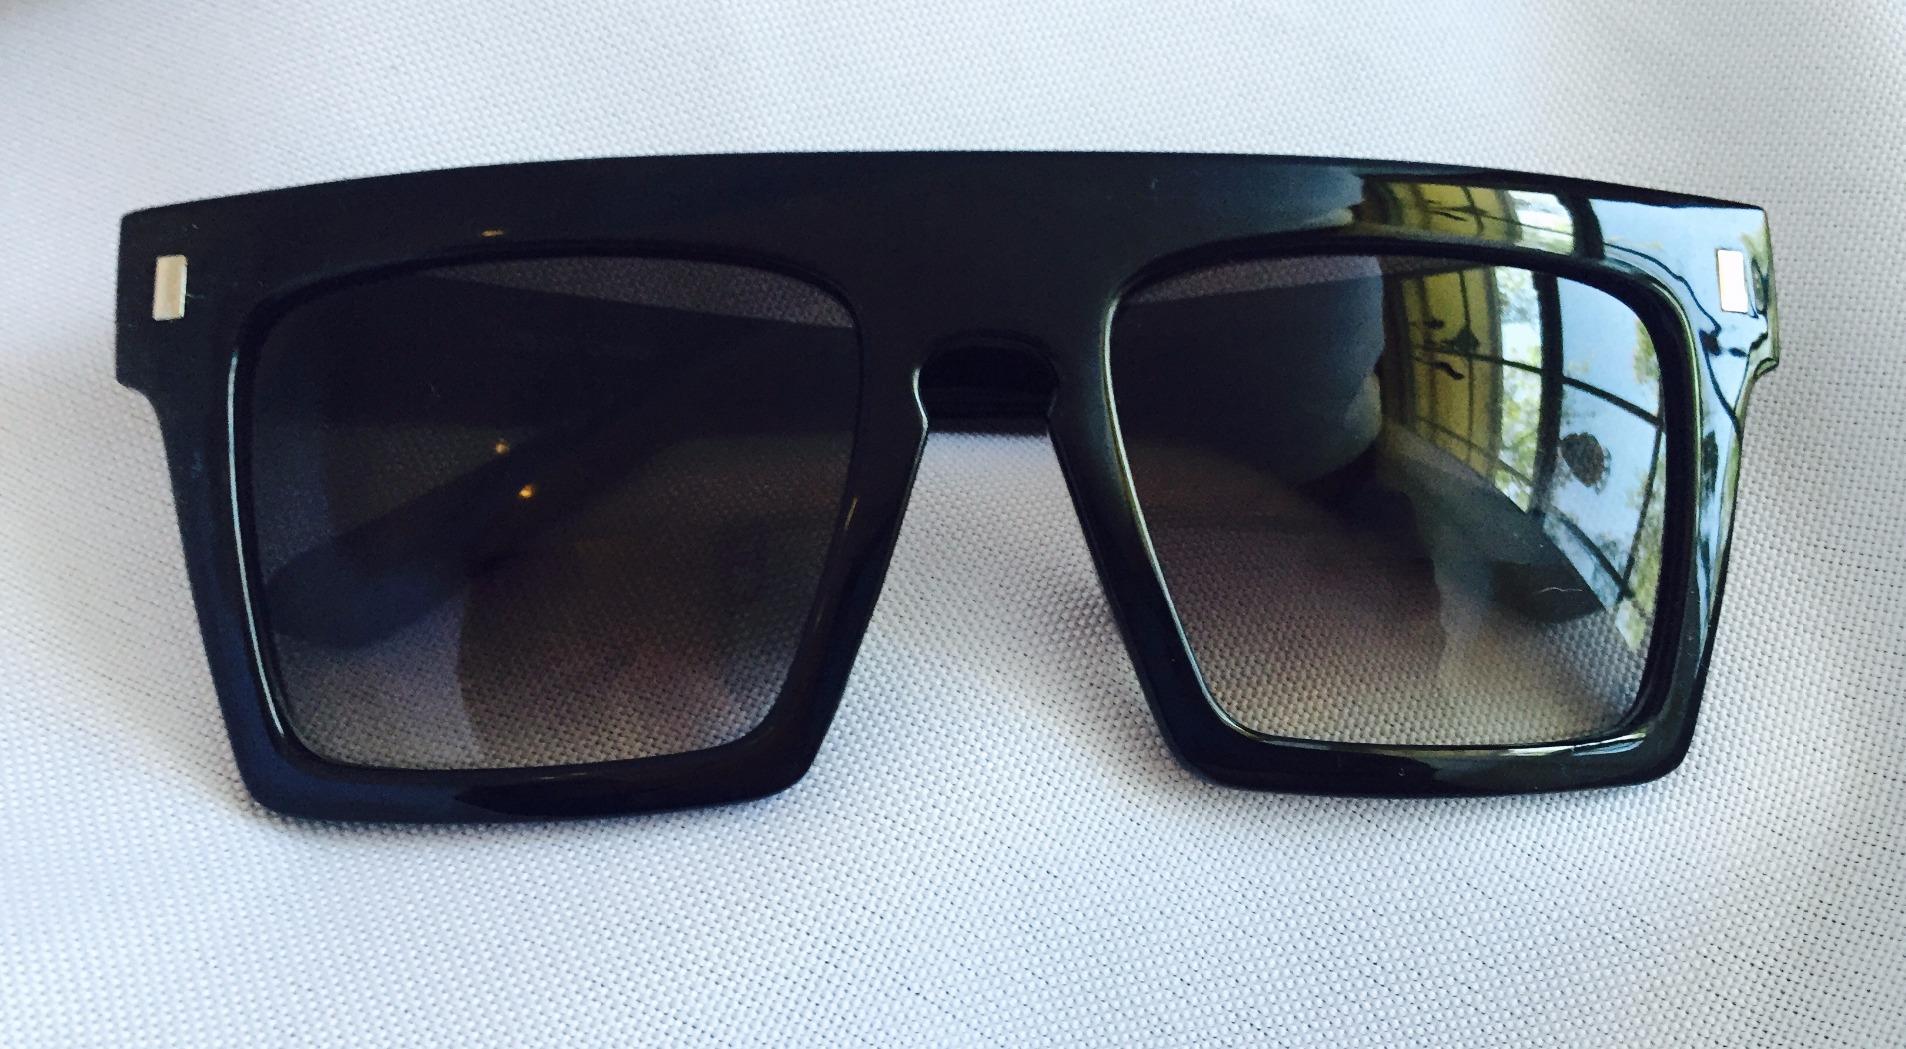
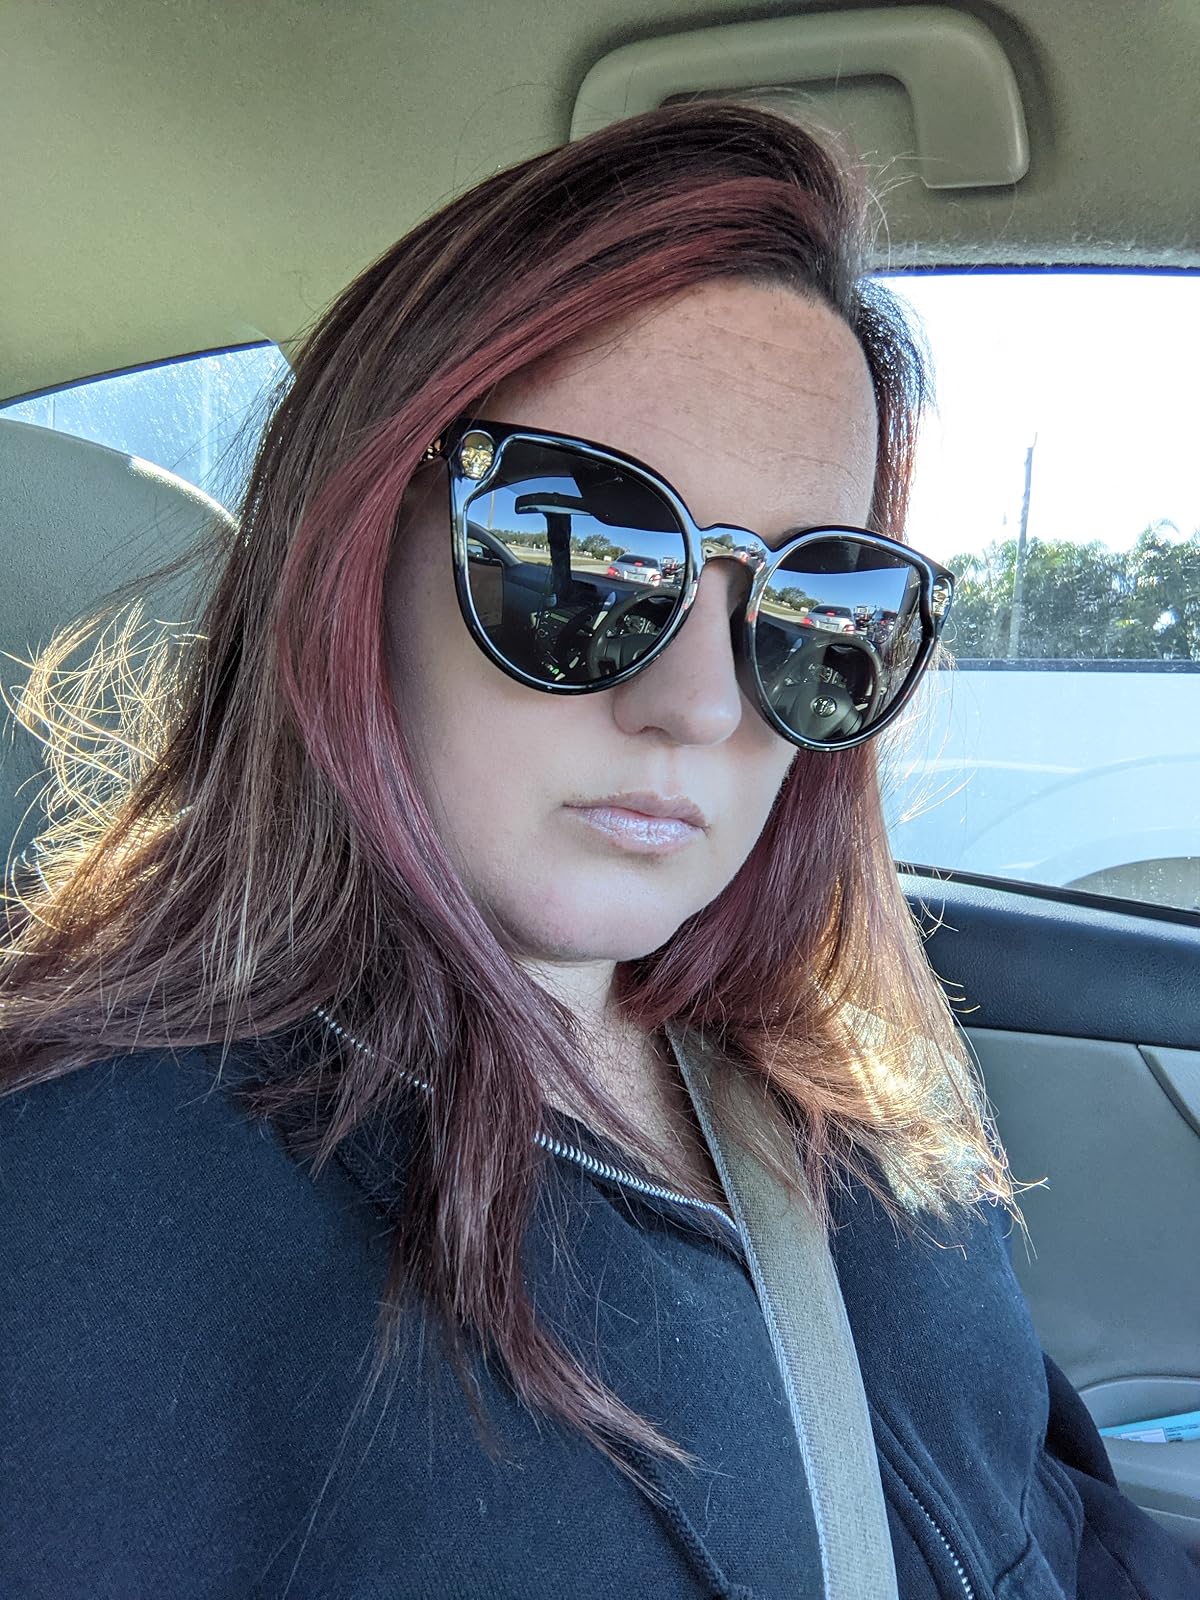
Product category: accessories_sunglasses
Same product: no